1951 Ryder Cup

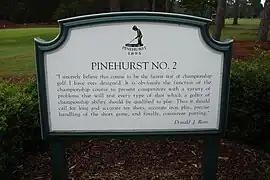

18 hole scores: Burke: 6 up, Rees: 1 up, Heafner: 3 up, Mangrum: 6 up, Lees: 2 up, Hogan: 2 up, Alexander: 5 up, Snead: 4 up.